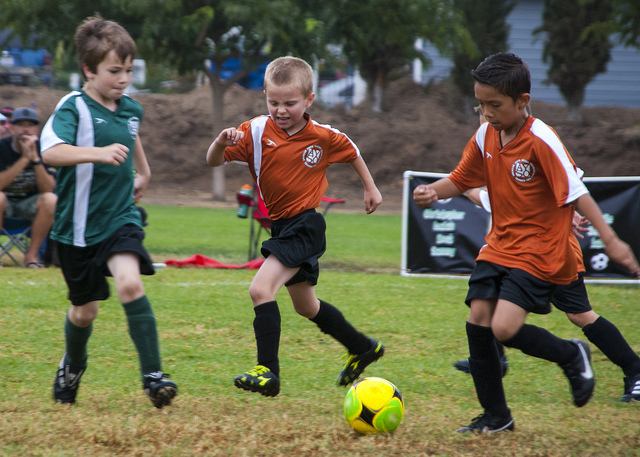
cậu bé áo xanh đang tranh bóng cùng với các cậu bé áo cam